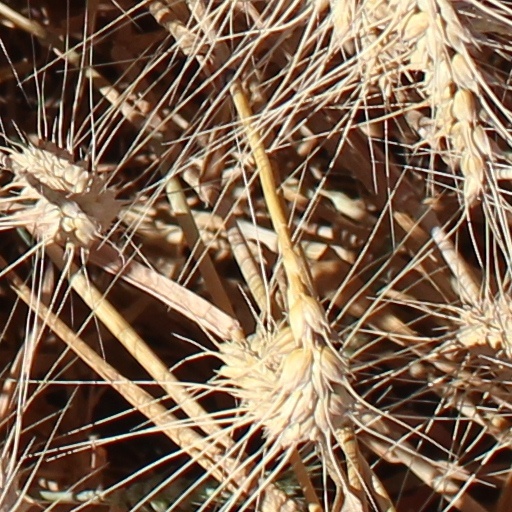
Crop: wheat